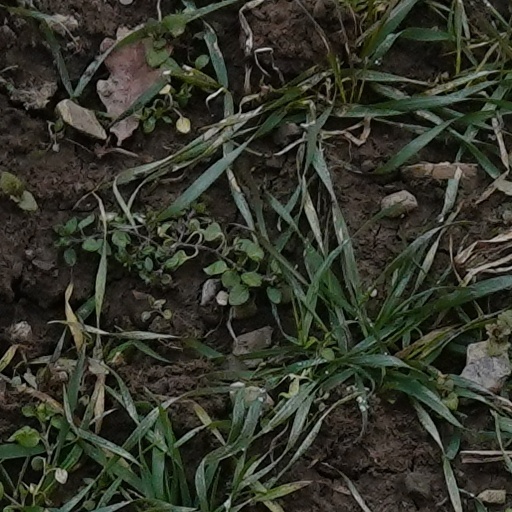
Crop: wheat